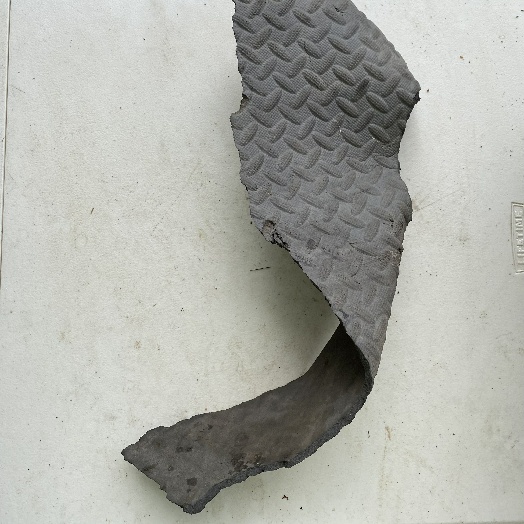
Label: Miscellaneous Trash